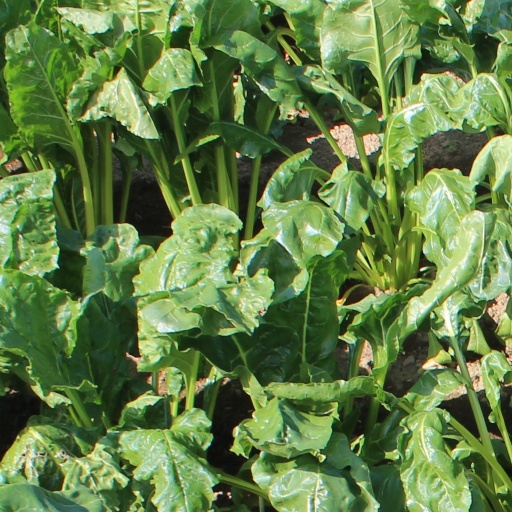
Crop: sugar beet